Semar

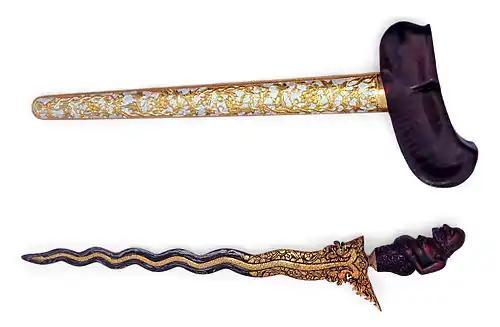
A decorative kris with a figure of Semar as the handle

As Semar is one of the few characters in wayang stories not from Indian mythology, his origin is obscure. One hypothesis is that he and his sons are old indigenous deities who became cursed and demoted to servants with the importation of the kshatriya heroes of the Indian epics. Semar also resembles the vidusaka clown figure of Indian Sanskrit drama.